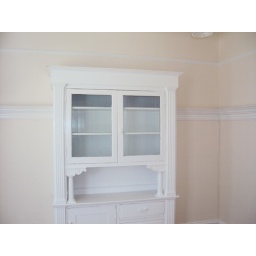
Antique built-in cabinet in front bedroom